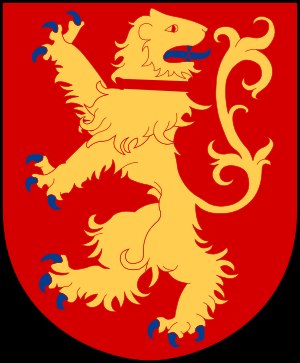
Bare herred
Barre Herreds våbenskjold
Bare Herred var et herred i Lindholm Len, senere Malmöhus len, beliggende i det sydvestlige Skåne, syd for Torne Herred og nord for Vemmenhøj Herred. Herredet har navn efter sognebyen i herredets sydvestlige del.